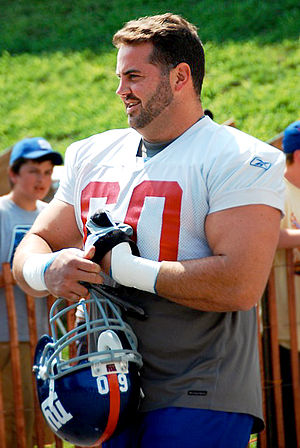
Shaun O'Hara
Shaun O'Hara er en tidligere amerikansk footballspiller, der spillede i NFL som center for henholdsvis Cleveland Browns og New York Giants.